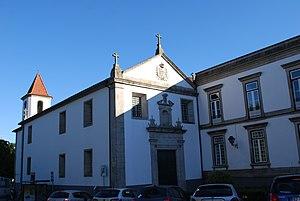
Viseu est une ville du Portugal, chef-lieu du district de Viseu dans la région Centre. Avec 25 freguesias, la municipalité de Viseu regroupe 99 274 habitants, dont 60 000 dans l'agglomération, sur un vaste territoire de 507,1 km². Viseu est également siège du diocèse et de la comarque, et regroupe de nombreuses administrations locales.